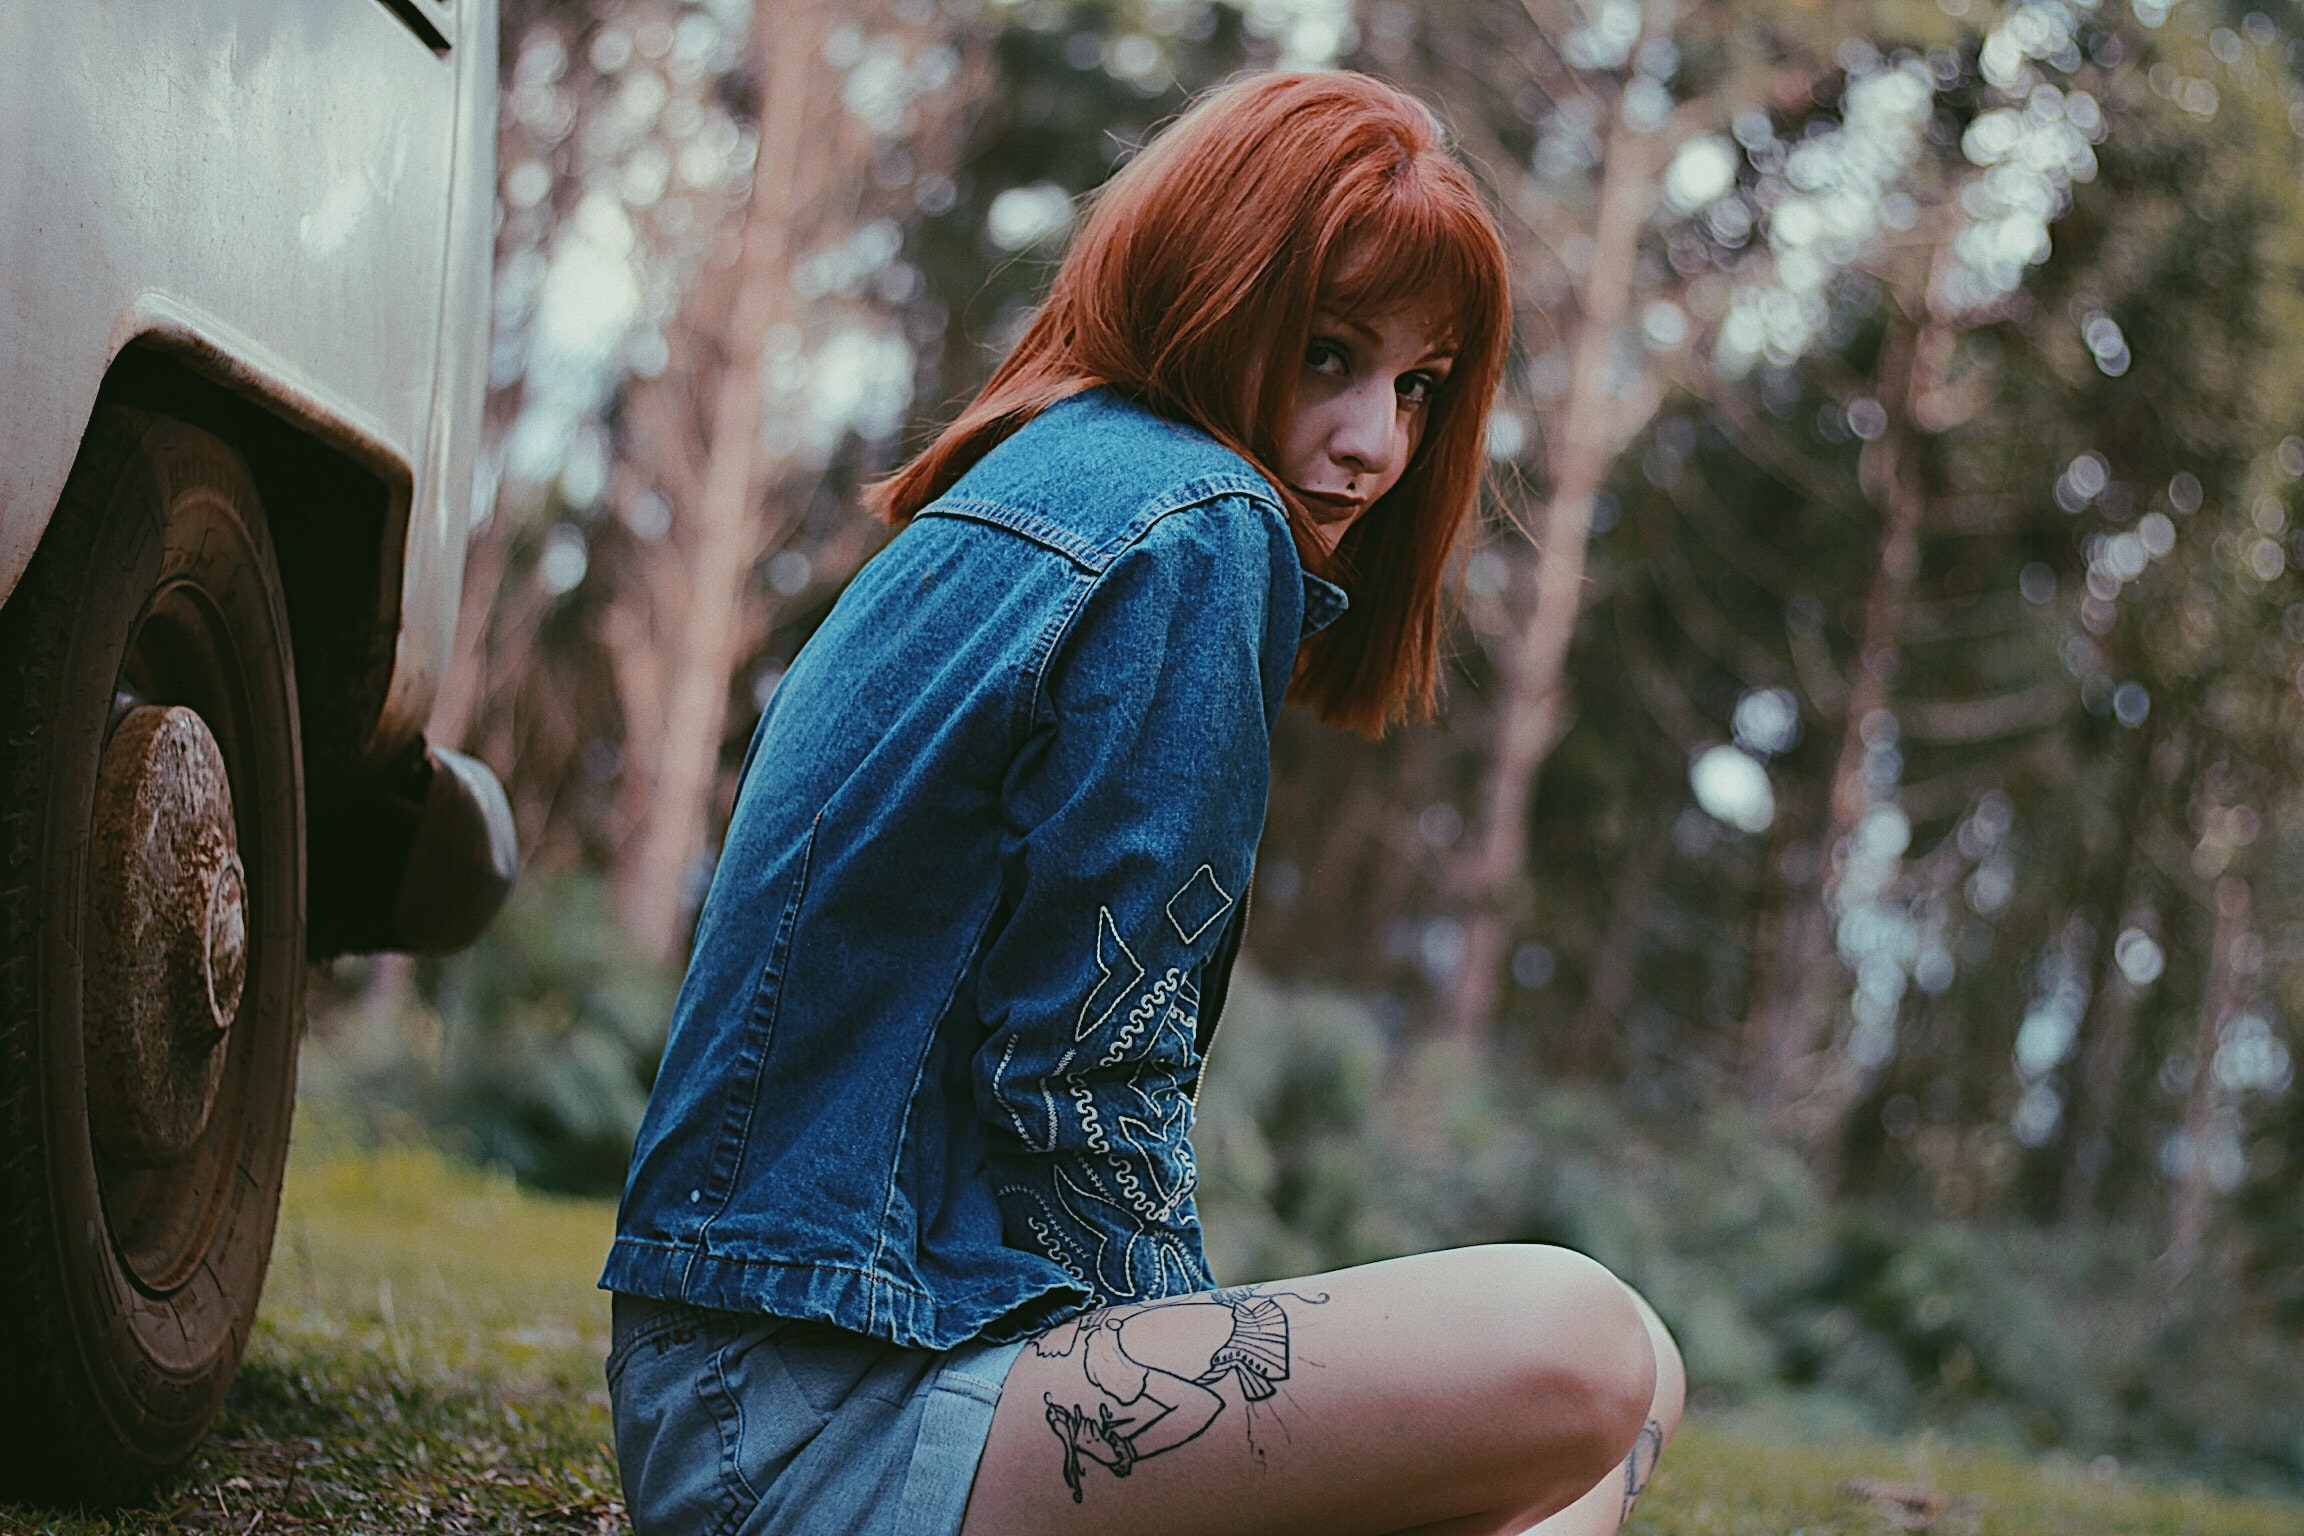
People in nature, hair, blue, beauty, tree, jeans, fashion, eye, sitting, long hair, grass, photography, lip, brown hair, woody plant, red hair, sunlight, photo shoot, textile, leg, model, denim, plant, portrait photography, fawn, jacket, forest, human leg, street fashion, black hair, style